Han Zhijun

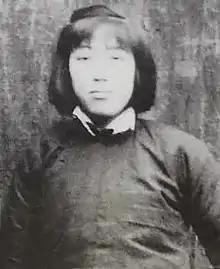
Han Zhijun in 1949

Han Zhijun (born 21 February 1930) is a Chinese Communist Party cadre and widow of Hua Guofeng, Chairman of the Chinese Communist Party and Premier of China. She has been described as "China's most mysterious first lady", as she rarely appeared with her husband in public.